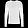
Label: Pullover